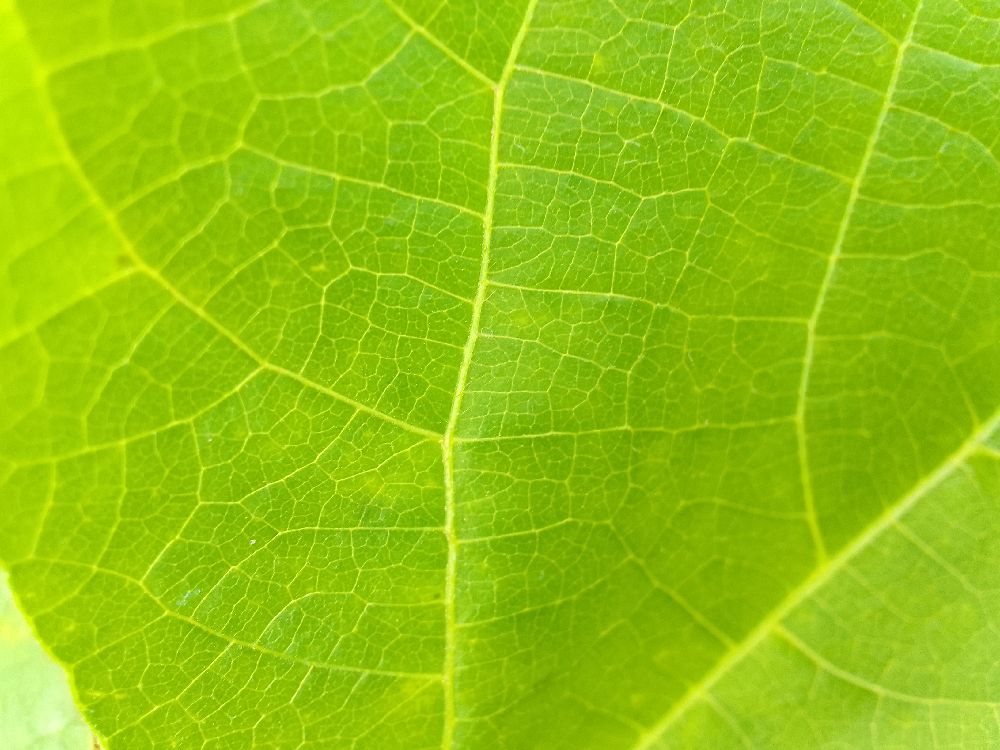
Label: healthy